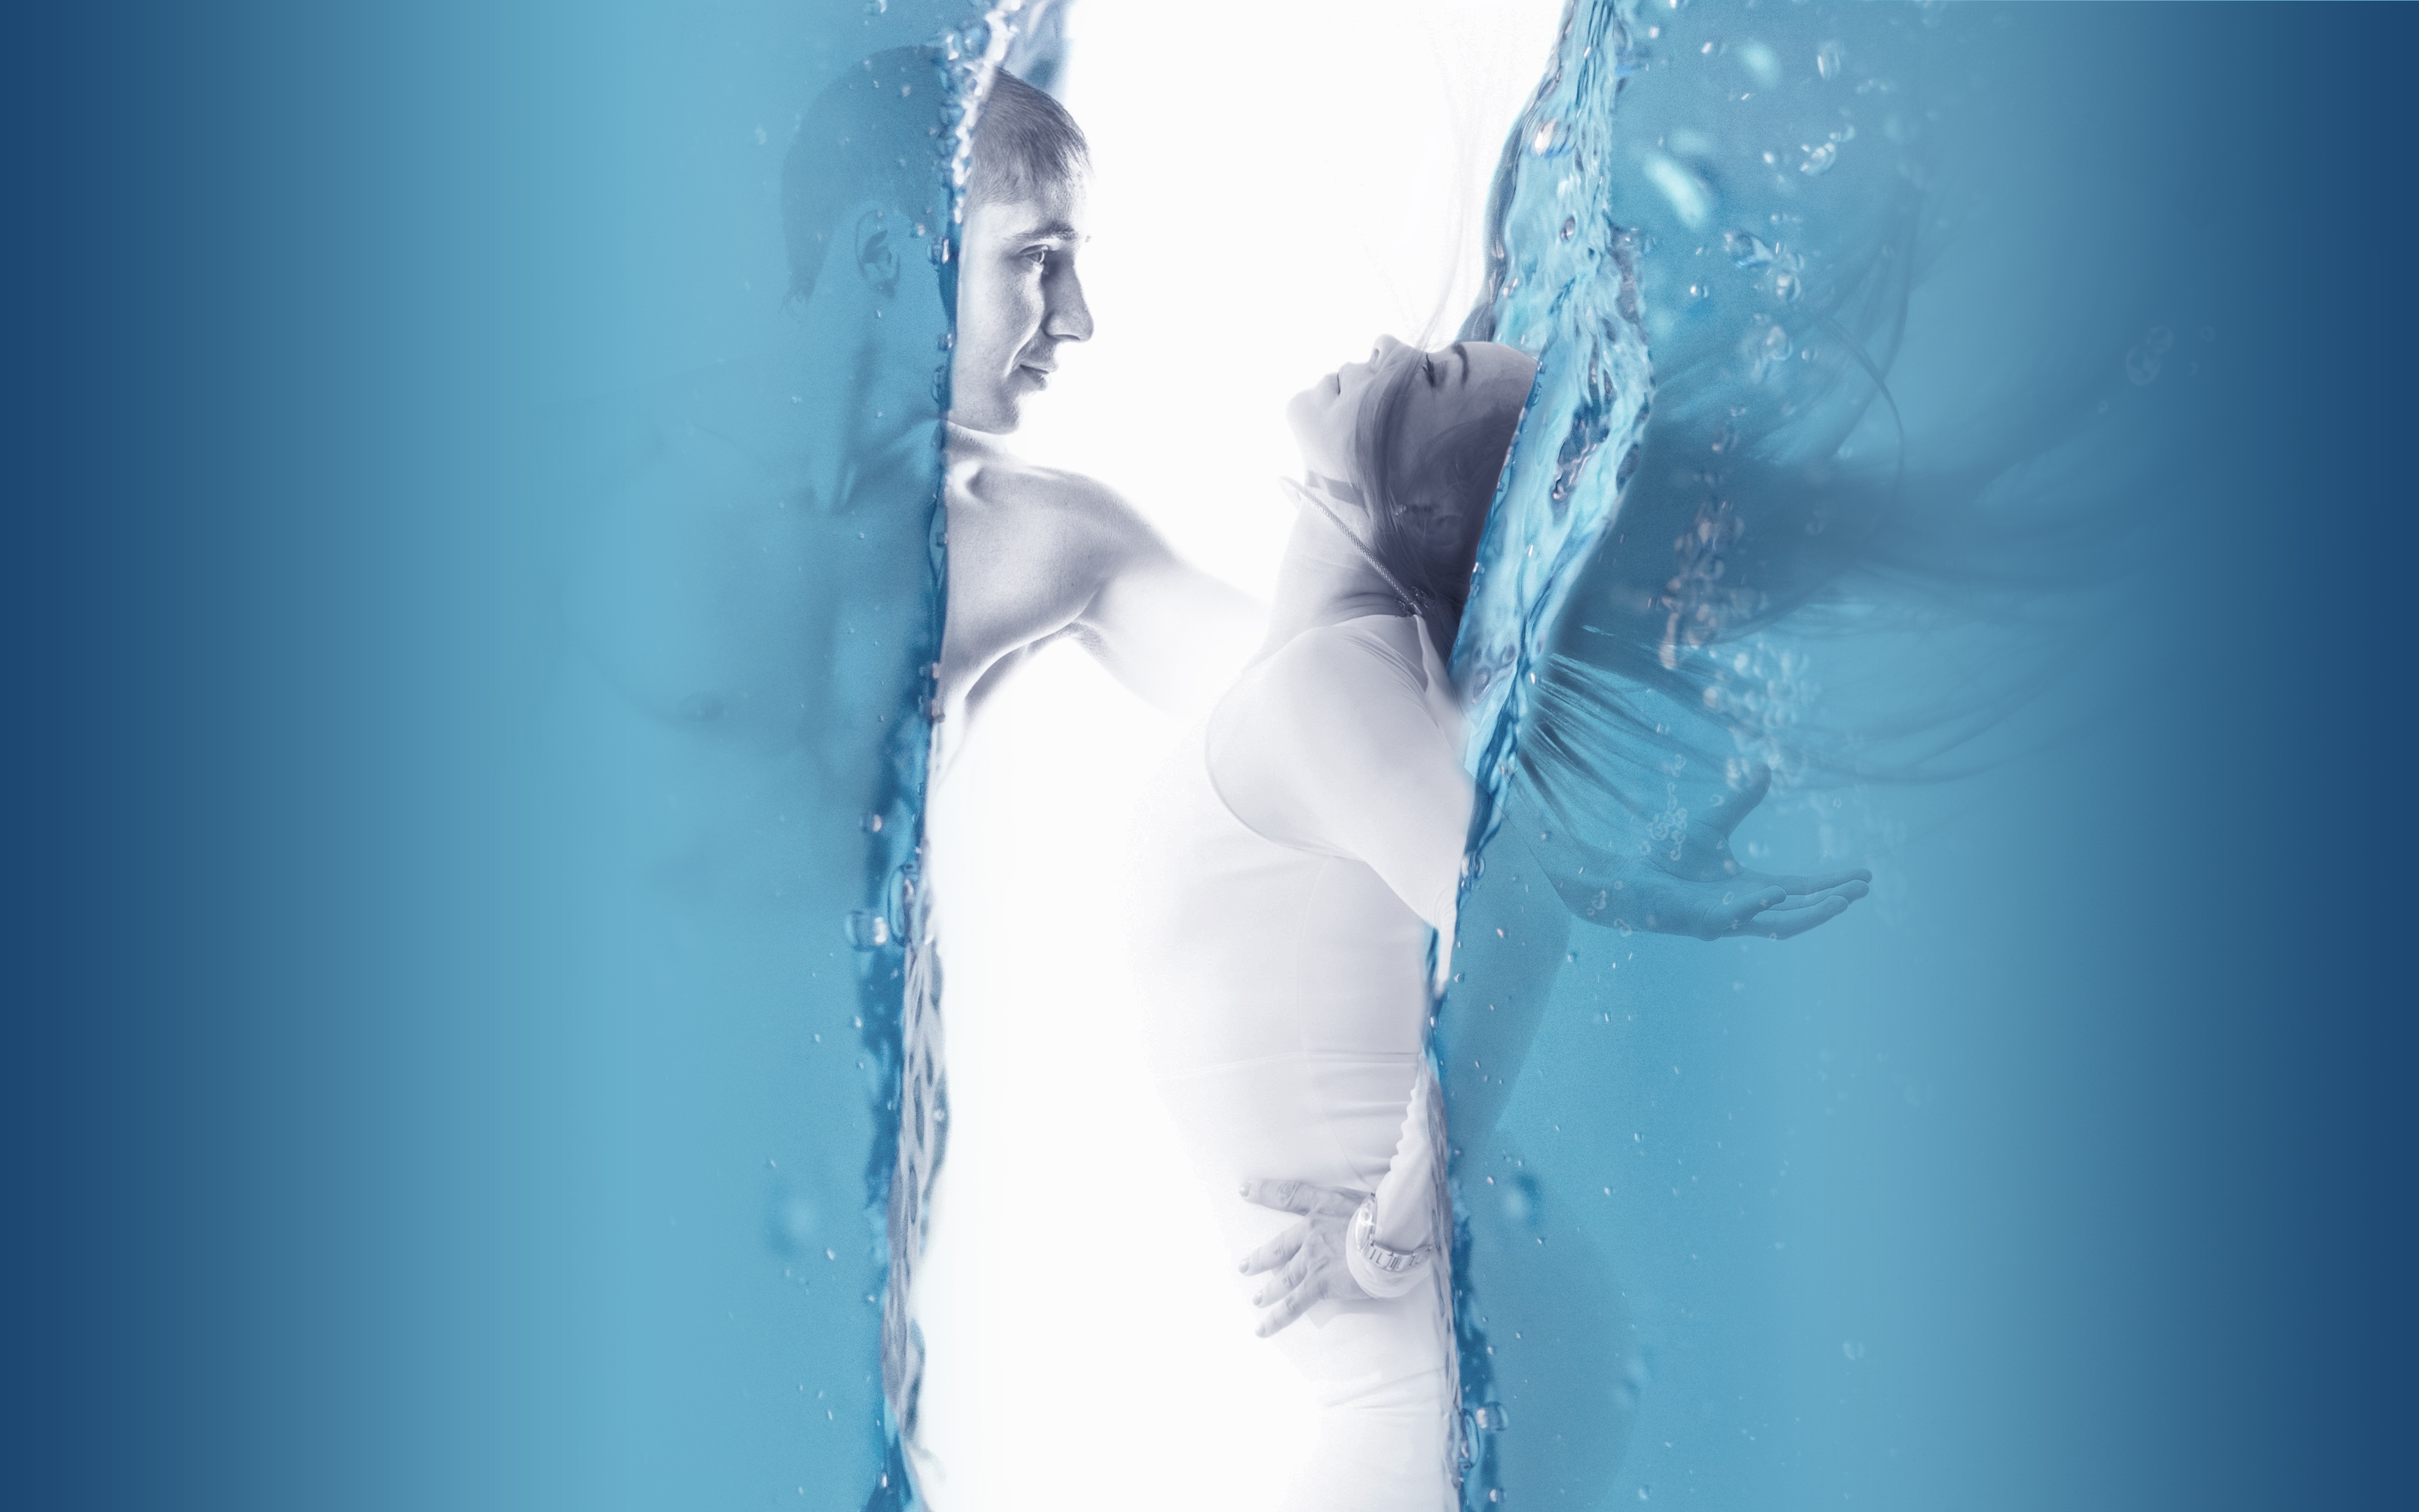
man, water, abstract, woman, male, female, blue, art, relationship, passion, surreal, pair, trust, keep, man and woman, containing, sense, dream couple, catch up